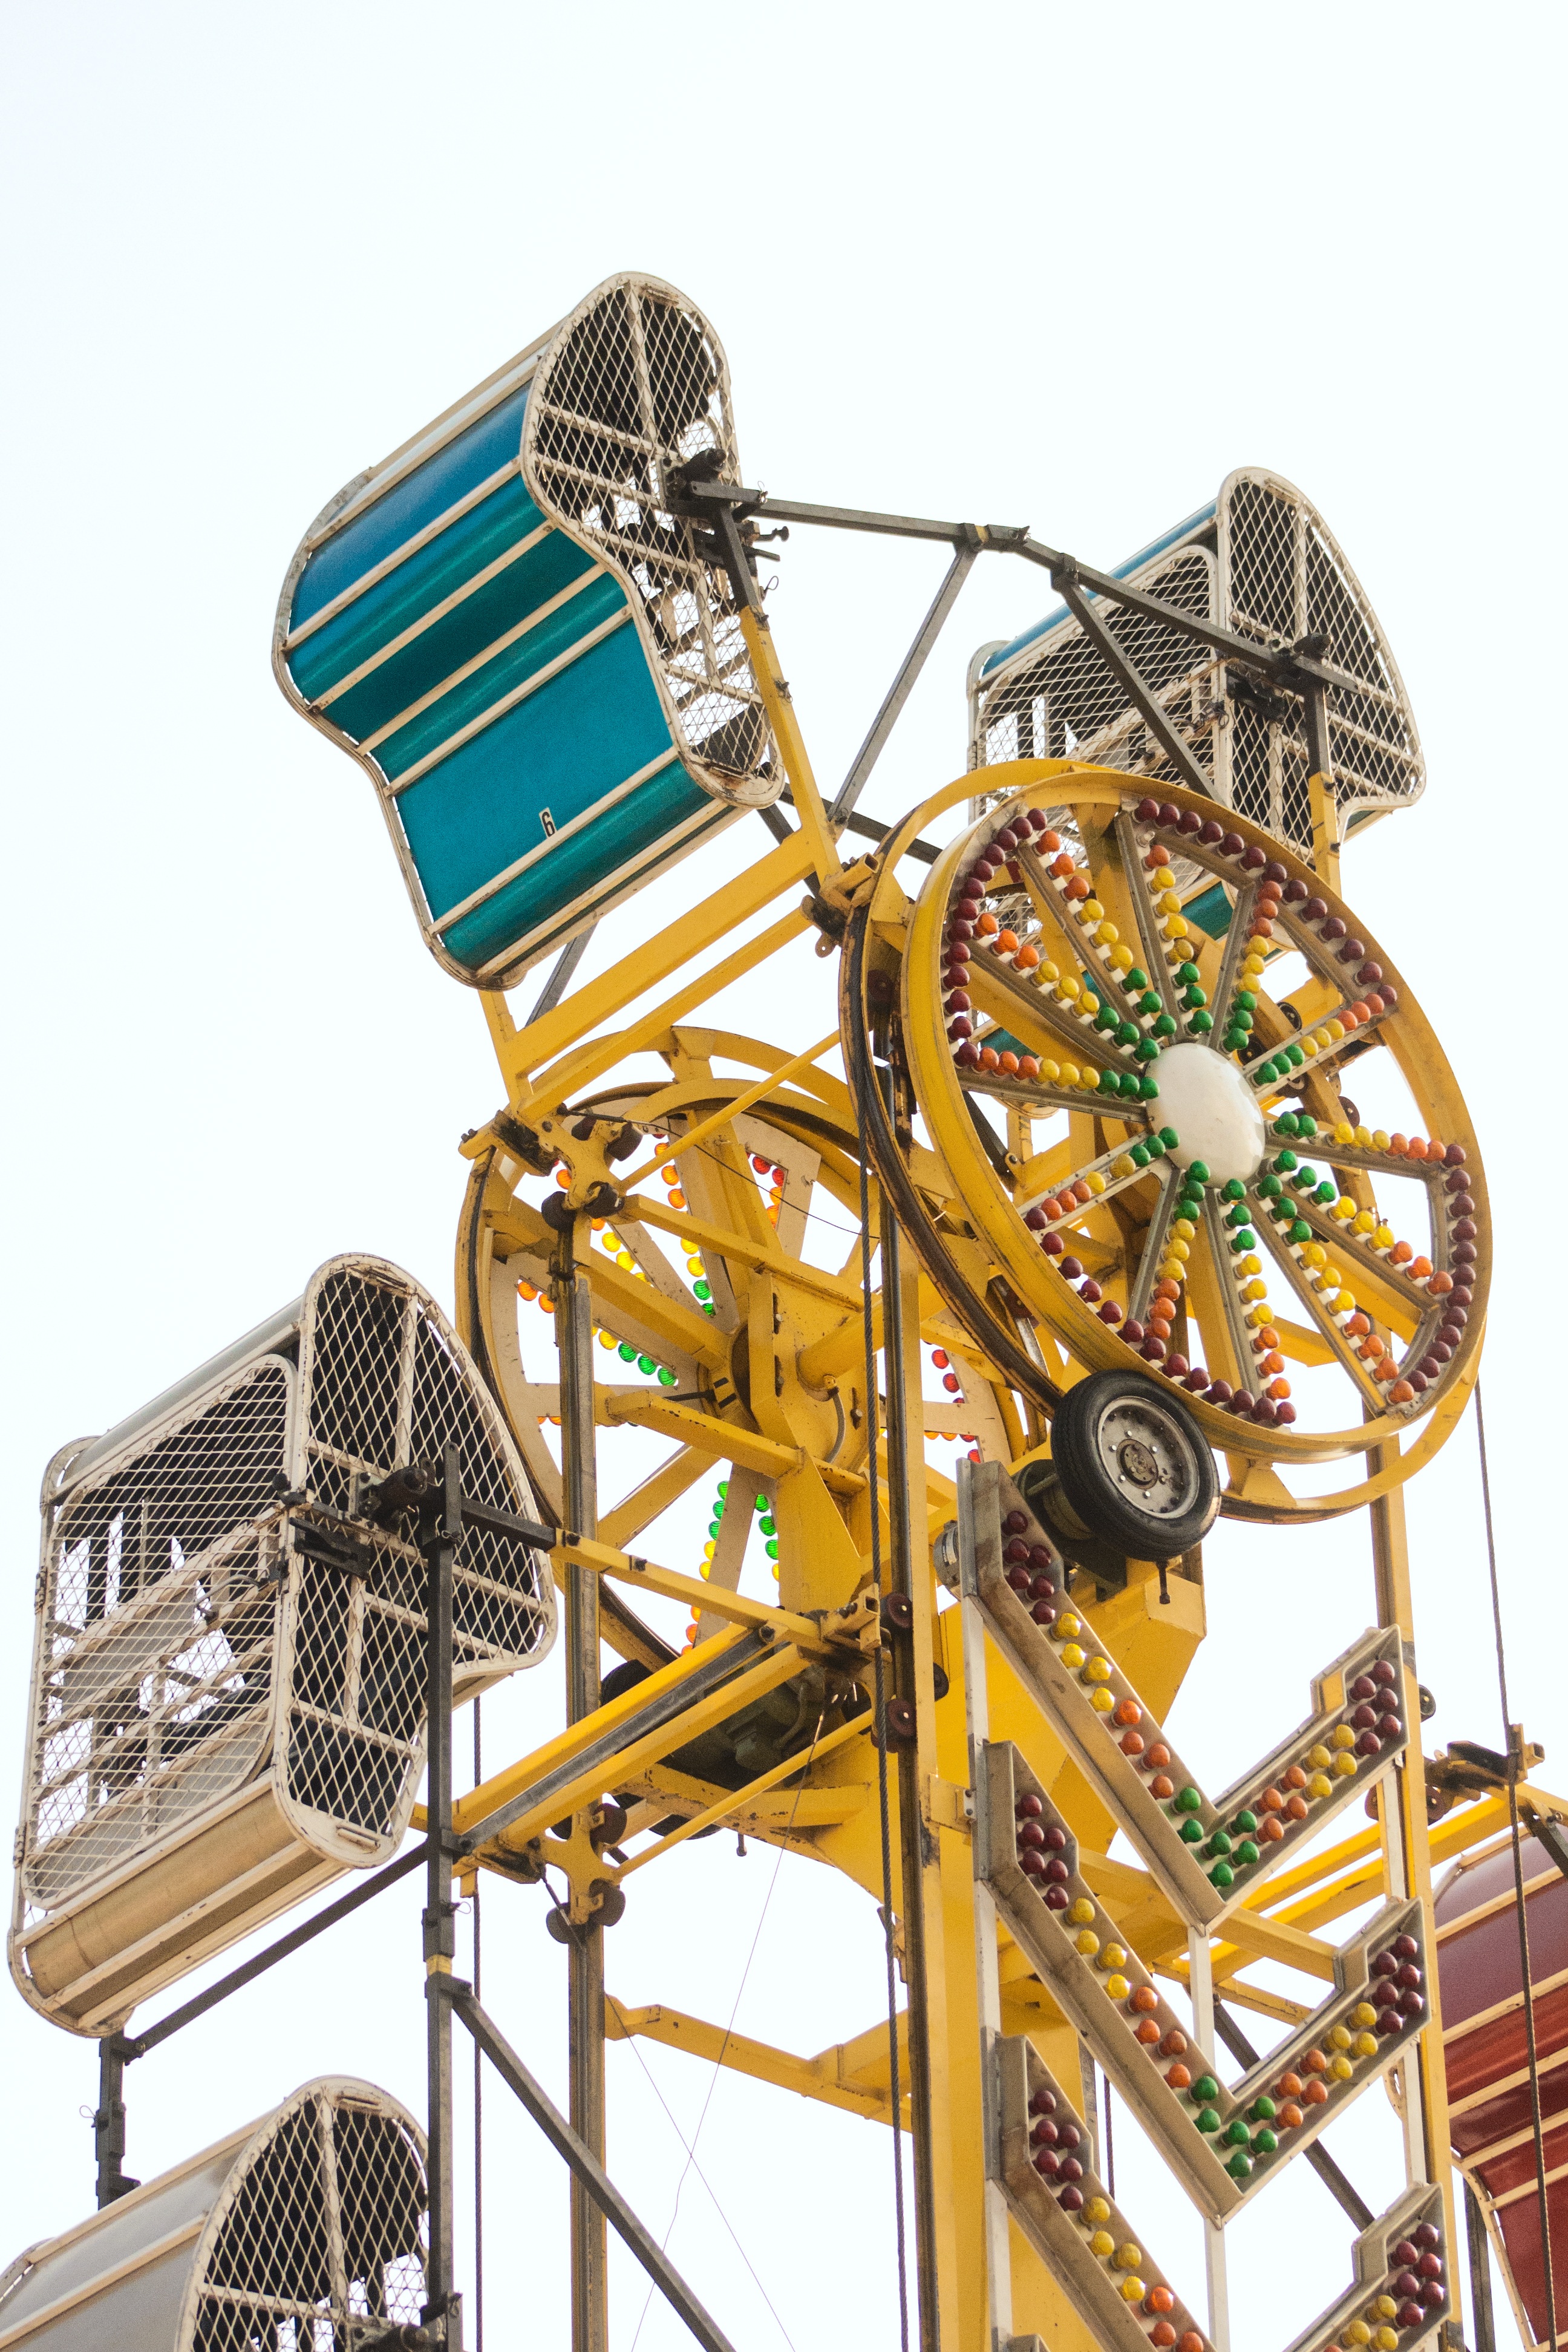
summer, recreation, ferris wheel, carnival, amusement park, park, illustration, fair, amusement ride, outdoor recreation